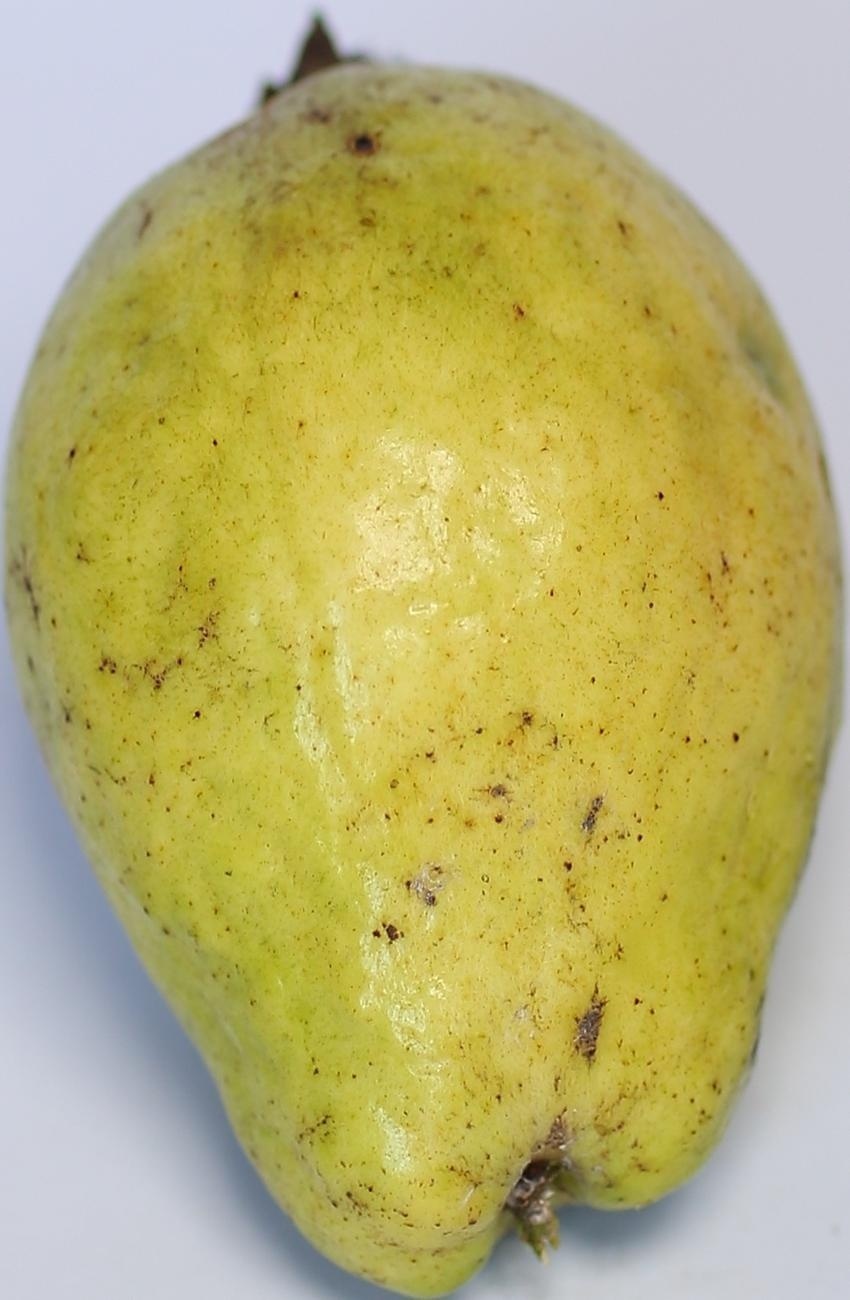
Maturity: mature-green
Variety: thadhrami